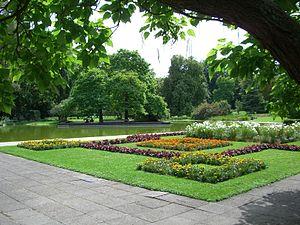
Le Belvoirpark à Zürich
Le Belvoirpark est un parc public de la ville de Zurich.